Estie Wittstock

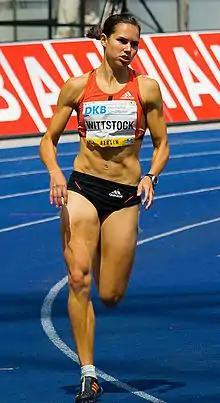
Estie Wittstock

Estie Wittstock (born 15 September 1980) is a South African sprinter who specialises in the 400 metres.